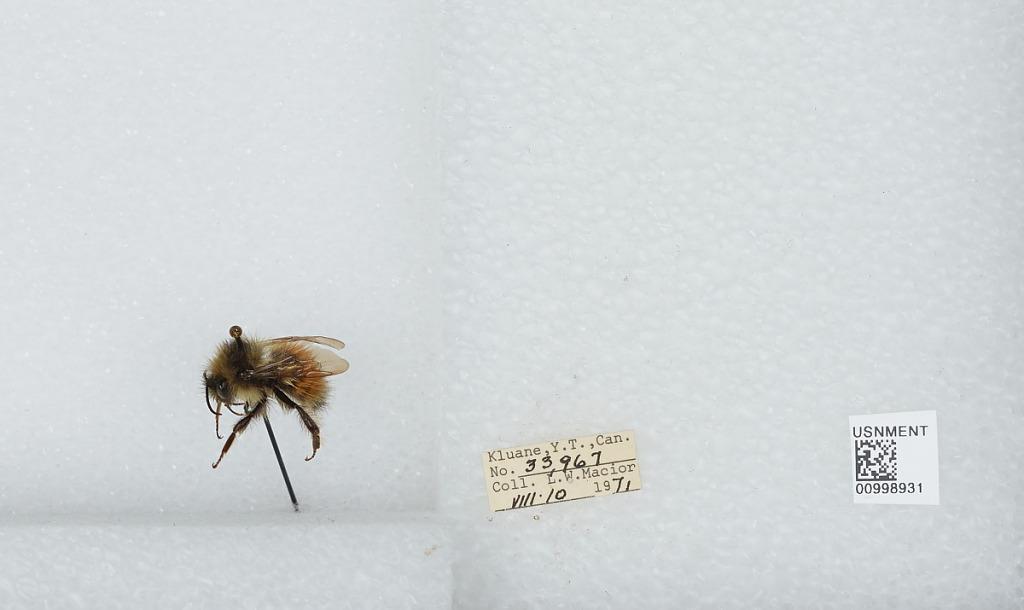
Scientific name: Bombus (Pyrobombus) melanopygus Nylander
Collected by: L. Macior
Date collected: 1971-8-10
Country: Canada
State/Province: Yukon Territory
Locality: Klaune
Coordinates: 60.7132, -139.474